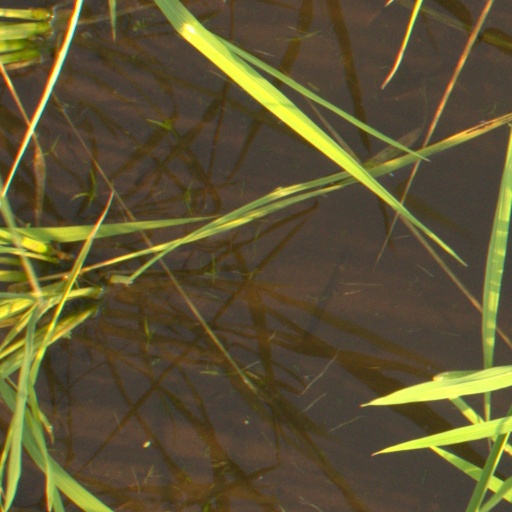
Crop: rice